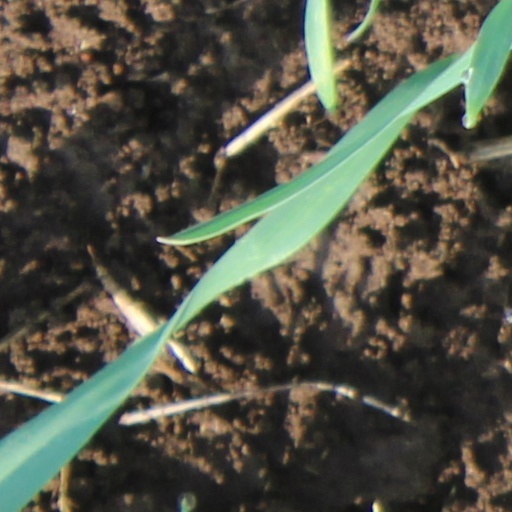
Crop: wheat